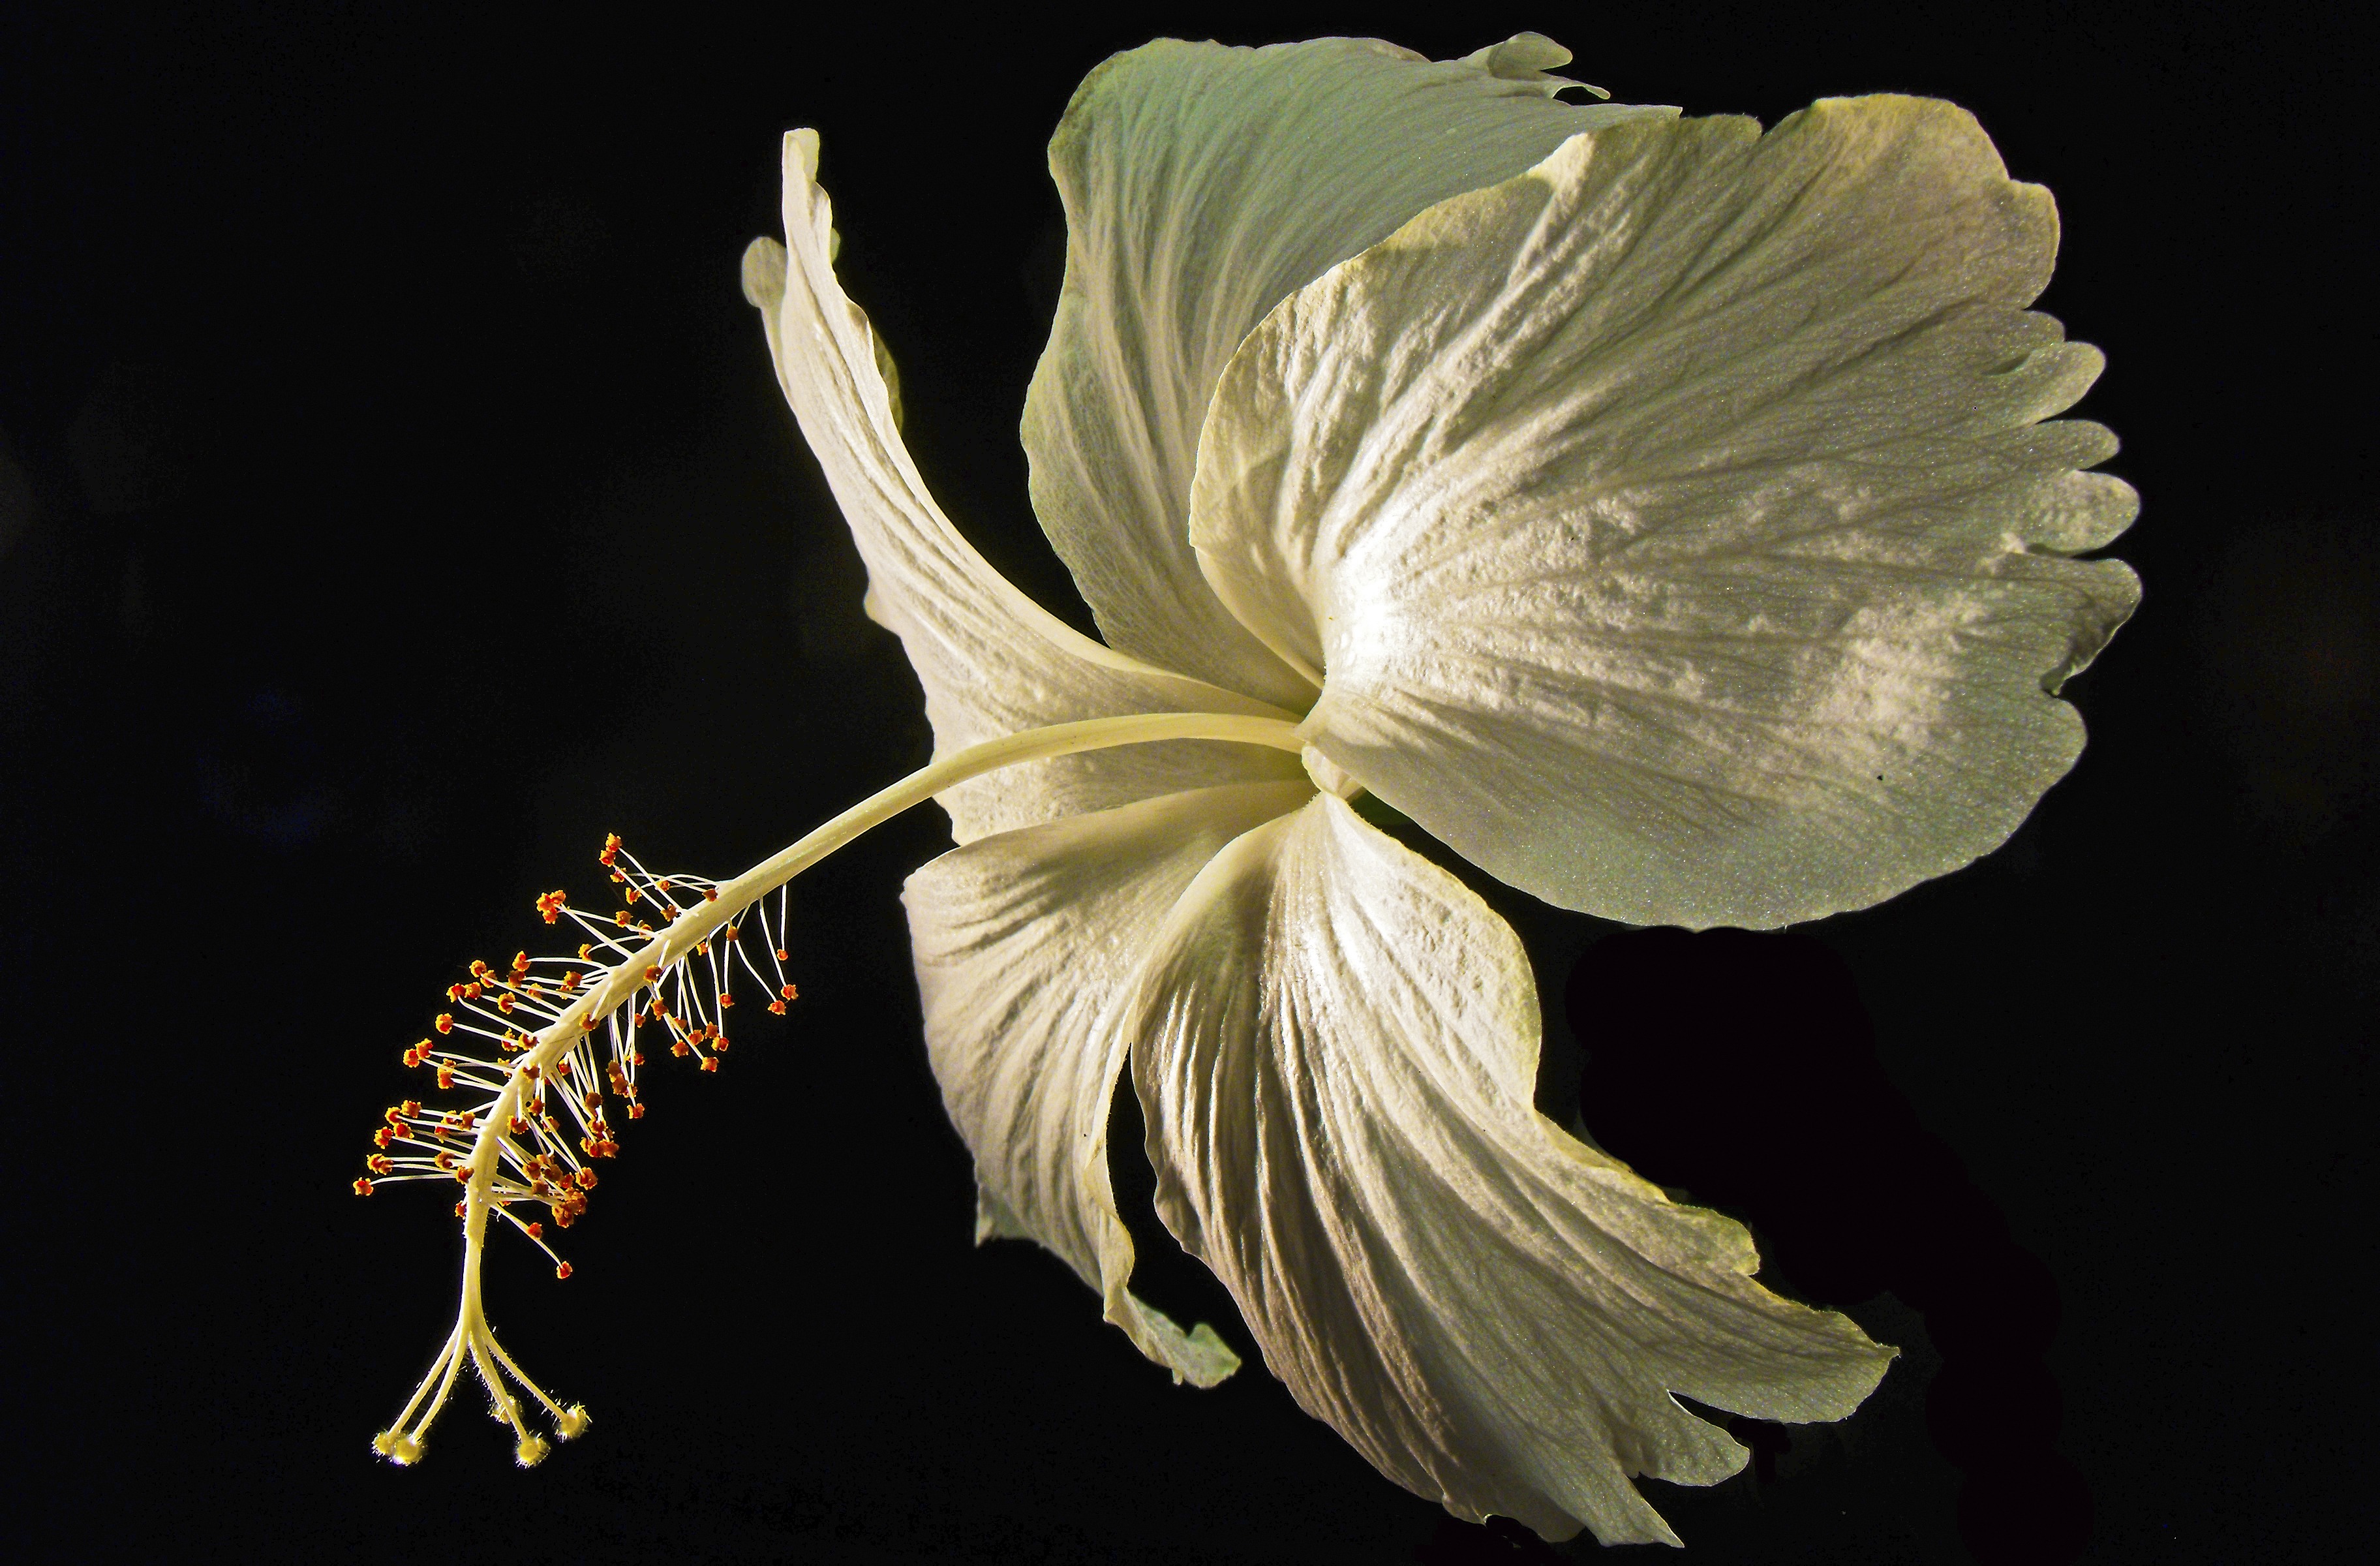
blossom, plant, white, photography, leaf, flower, petal, bloom, botany, yellow, close, flora, close up, hibiscus, macro photography, flowering plant, plant stem, land plant